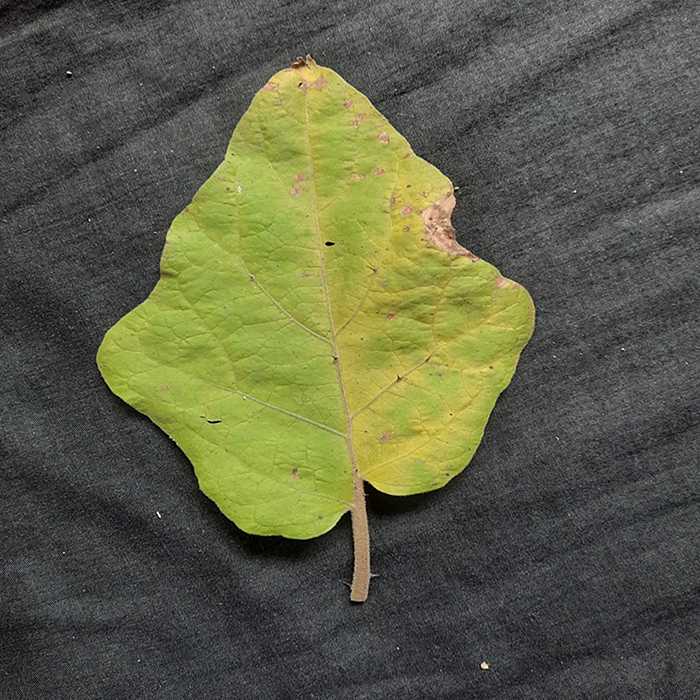
Plant: Eggplant
Label: Eggplant verticillium wilt